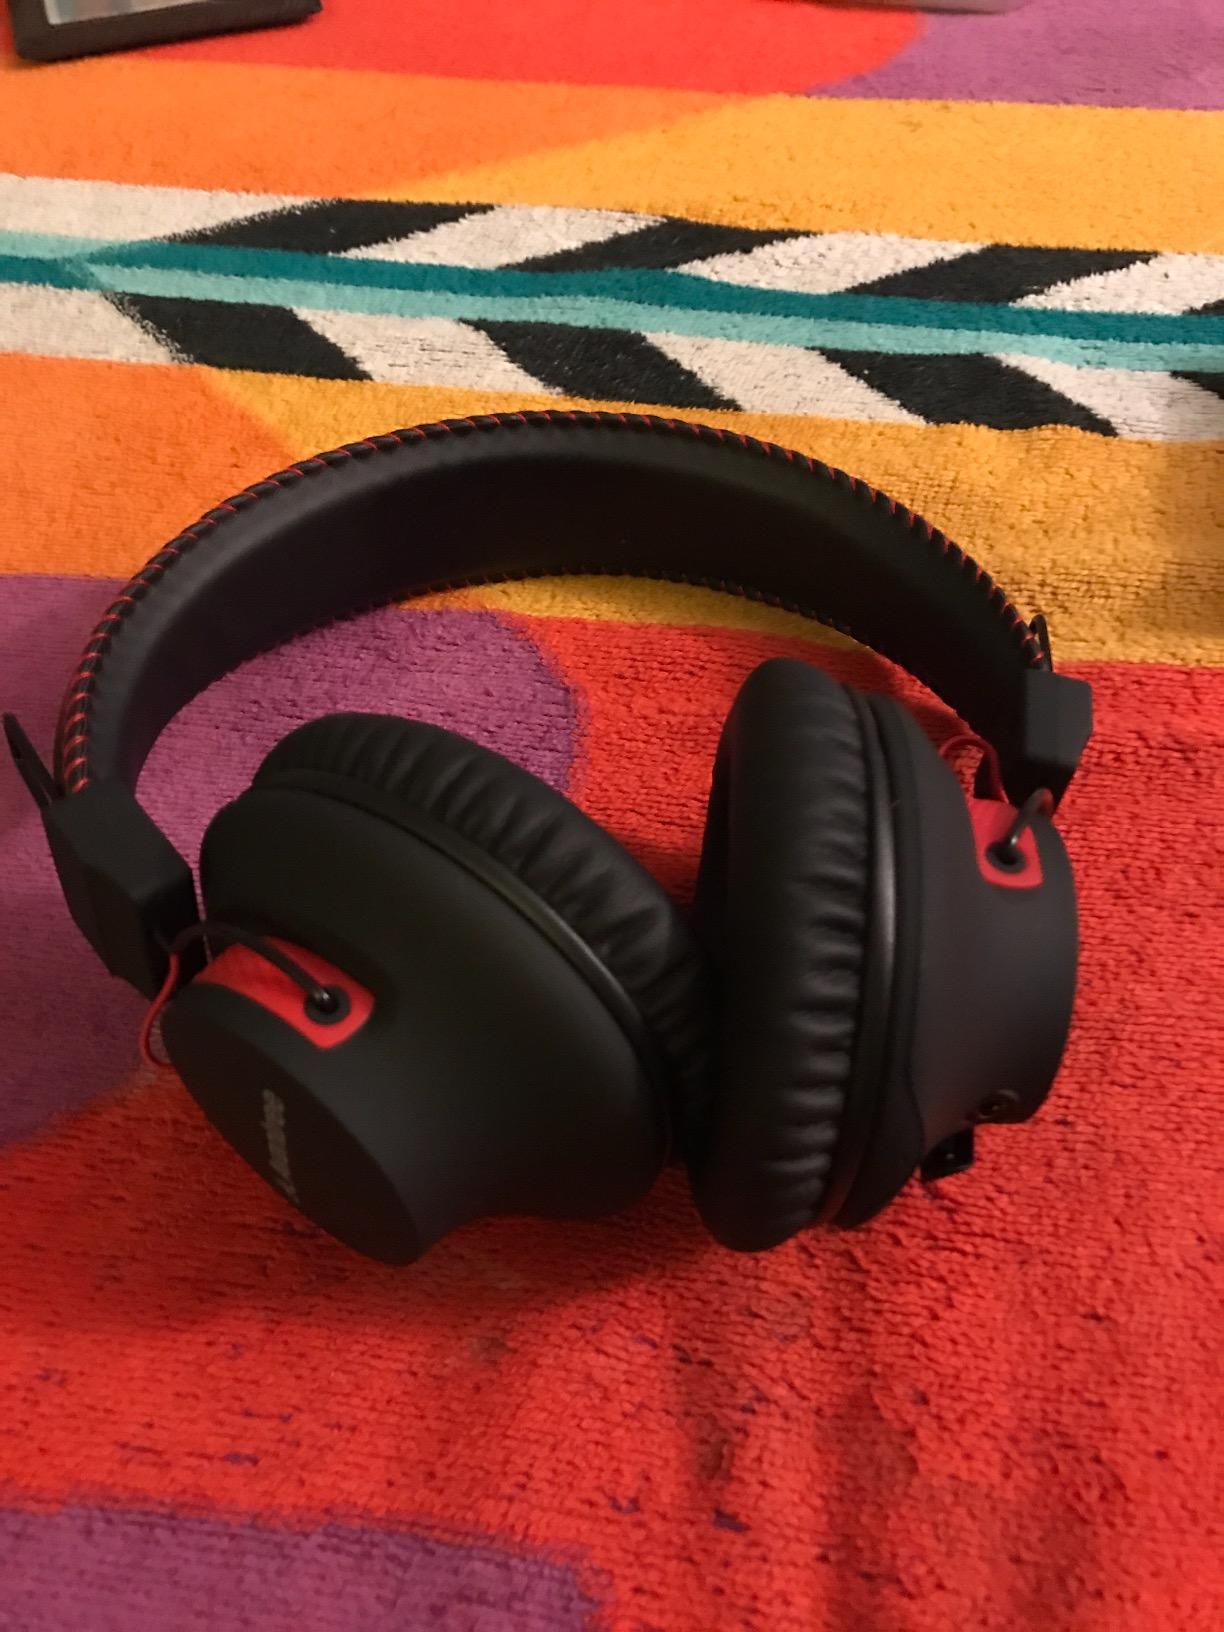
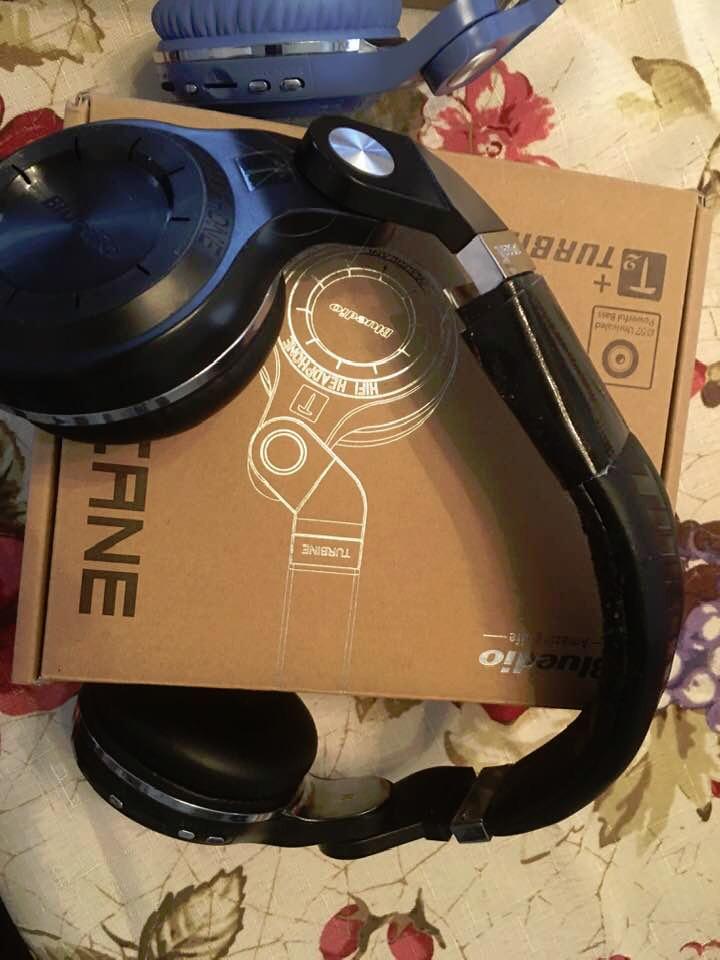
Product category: headphones
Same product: no